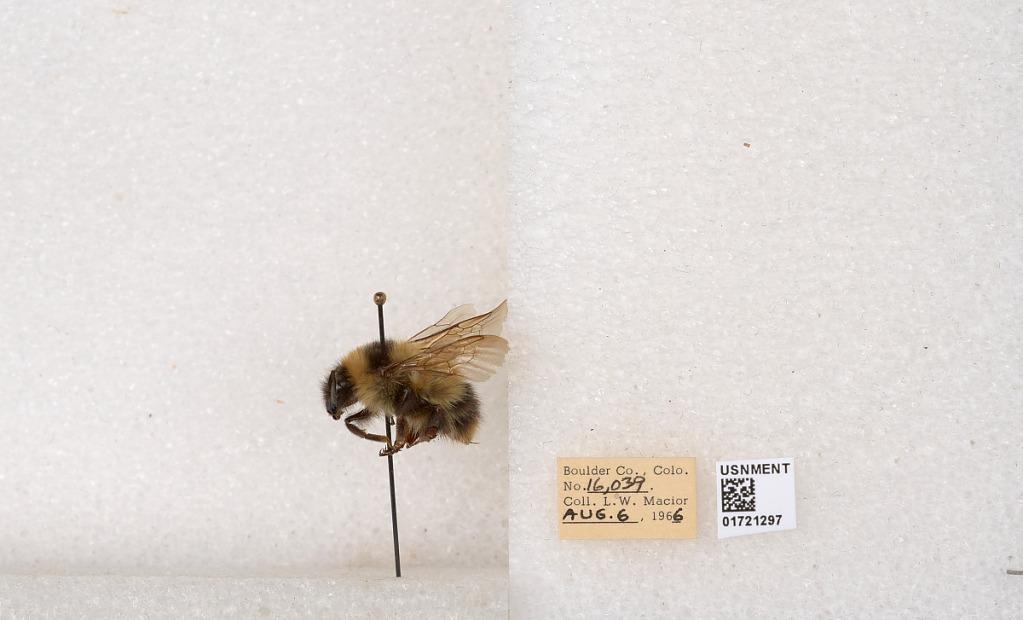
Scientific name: Bombus kirbyellus
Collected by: L. Macior
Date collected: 1966-8-6
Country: United States
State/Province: Colorado
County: Boulder
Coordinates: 40.0925, -105.358